Tywyn Wharf railway station

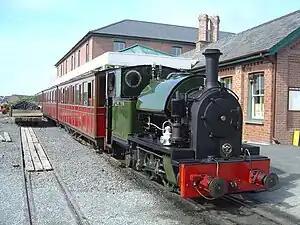
"Edward Thomas" in Tywyn Wharf Station. 29 April 2005.

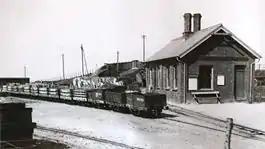

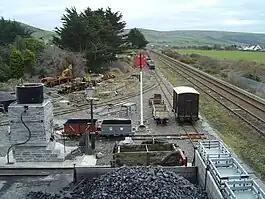

Tywyn Wharf railway station is the western terminus and principal station of the Talyllyn Railway in Tywyn, Gwynedd in mid-Wales.